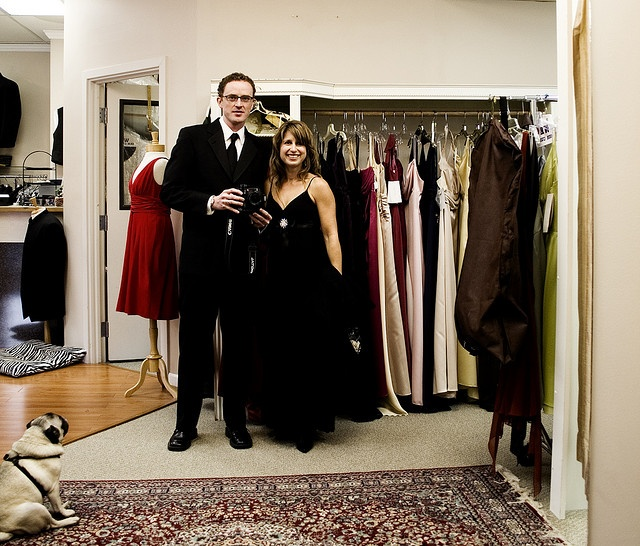
A couple dressed in evening wear standing in a closet.
A man and a woman in formal clothes stand in front of a rack of dresses.
A man and woman in formal wear next to a close of formal dresses.
A man in a tuxedo next to a woman in a dress in a store.
The couple is all dressed up, each wearing black